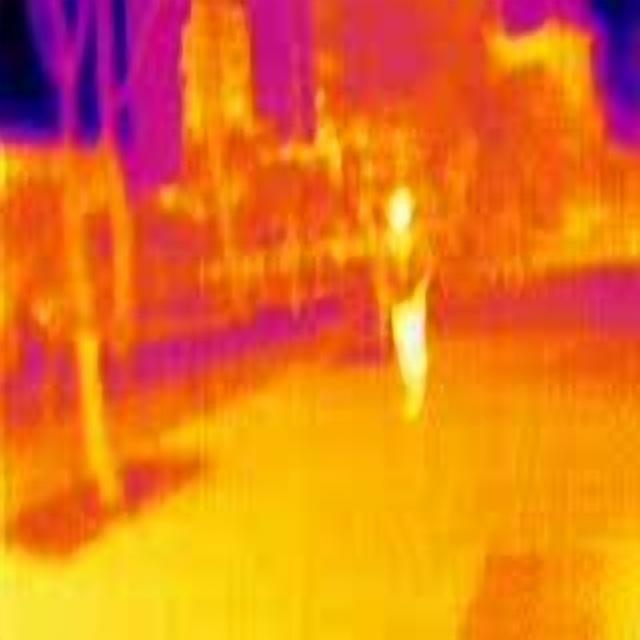
Detected objects:
label: person